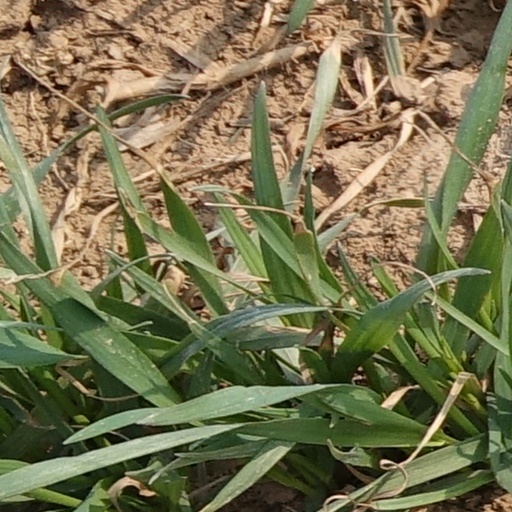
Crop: wheat